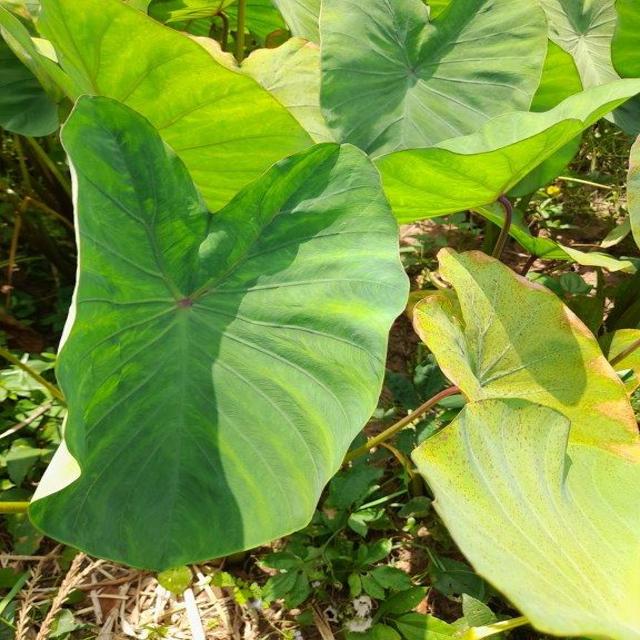
Label: Healthy